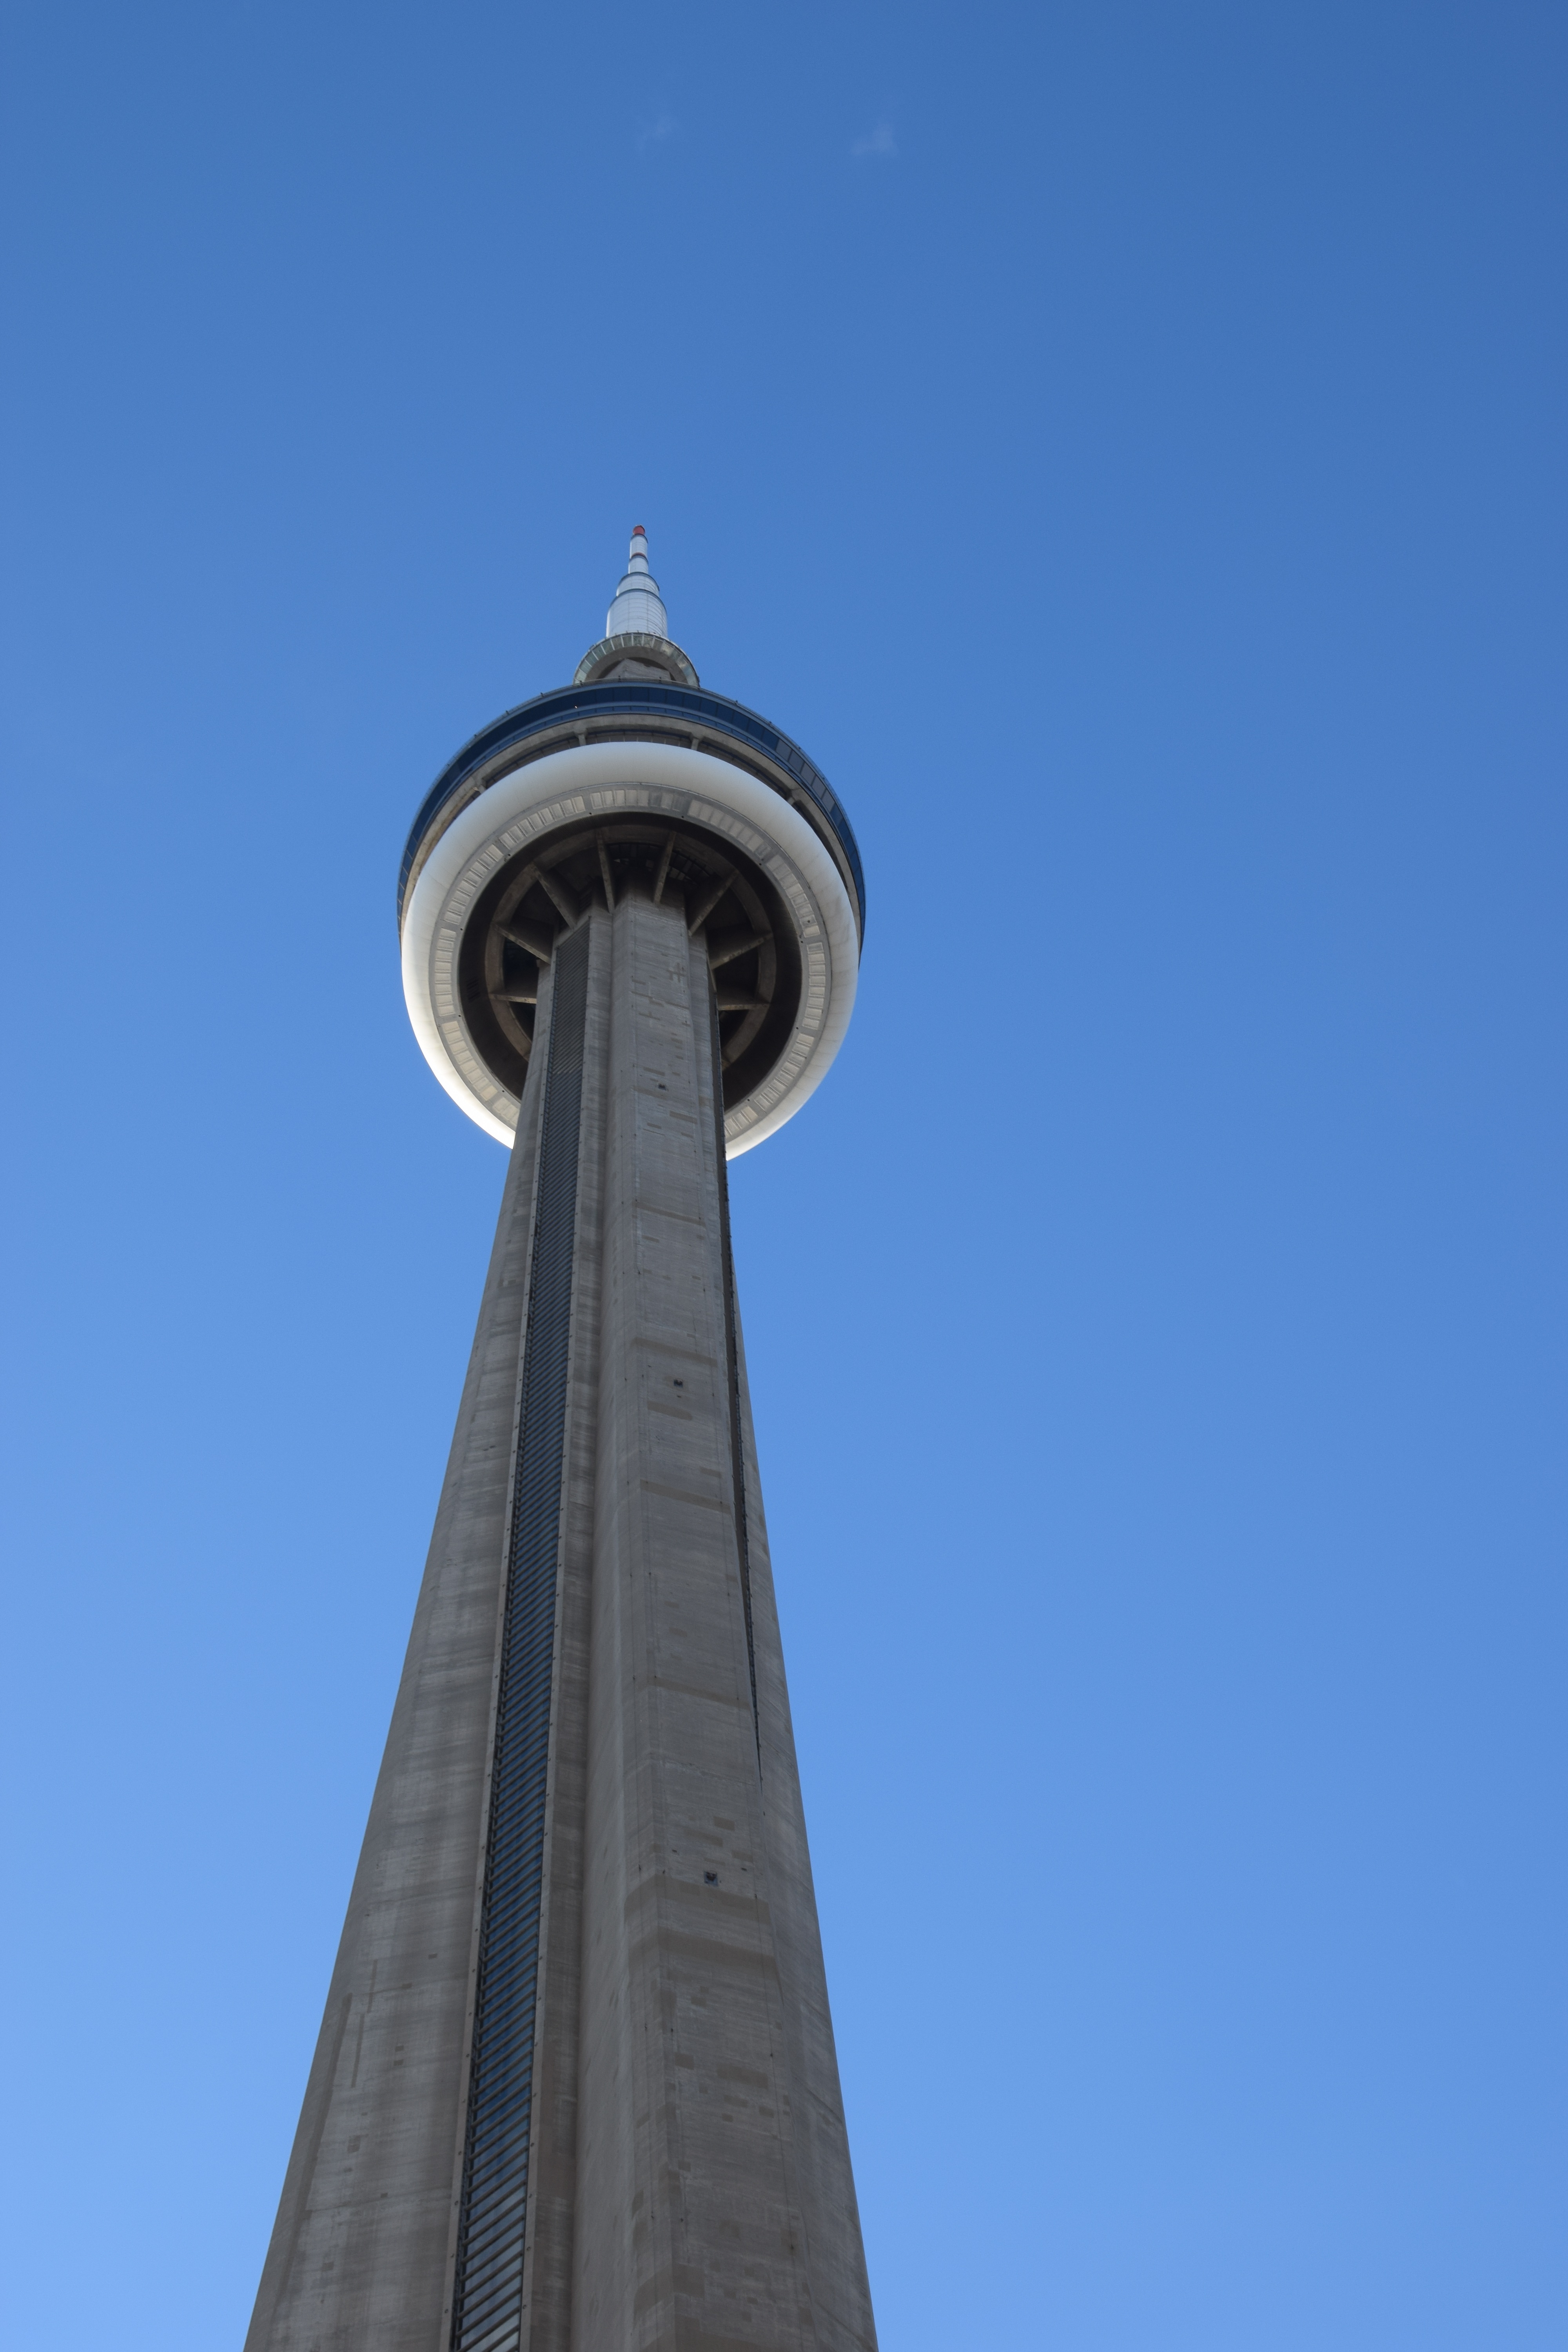
architecture, sky, building, city, skyscraper, urban, monument, downtown, travel, tower, landmark, blue, tourism, cn tower, clock tower, bell tower, canada, spire, steeple, communications, canadian, tall, ontario, toronto, cn, control tower